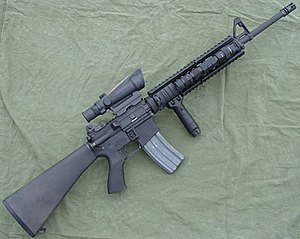
M16A4
M16A4
M16A4 er standard riflen for amerikanske soldater og marinesoldater. Riflen er afløseren for M16A2 riflen. M16A4 har ikke sin forgængers indbyggede sigtemidler, men derimod et Picatinny Rail system, hvorpå der kan sættes forskellige sigtemidler, så som kikkertsigter eller rødpunktsigter.